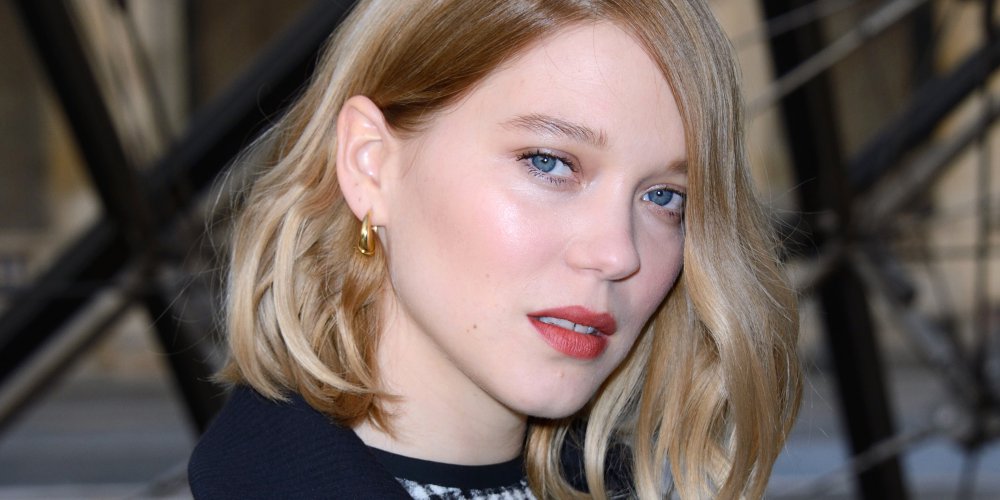
Gender: women